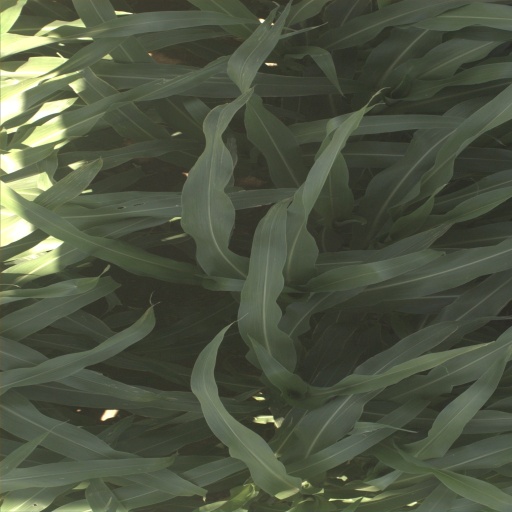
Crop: sorghum